Deron Feldhaus

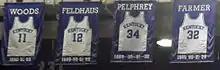
Feldhaus and the other Unforgettables' jerseys hang in Rupp Arena.

Pelphrey, Feldhaus, Farmer, and Woods – nicknamed "The Unforgettables" – restored the luster to a program so hampered by NCAA sanctions only two years before. The four players, Feldhaus, Pelphrey, Woods, and Farmer, went on to have their jerseys retired in Rupp Arena. In many Kentucky fans eyes, this team goes down as one of the greatest Kentucky teams of all time.